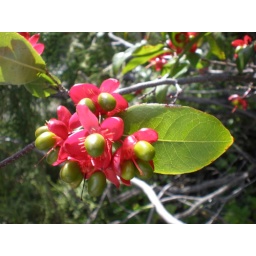
Green fruits in red sepals of mickey mouse plant (Ochna sp.), Makiki, Honolulu, April 2009